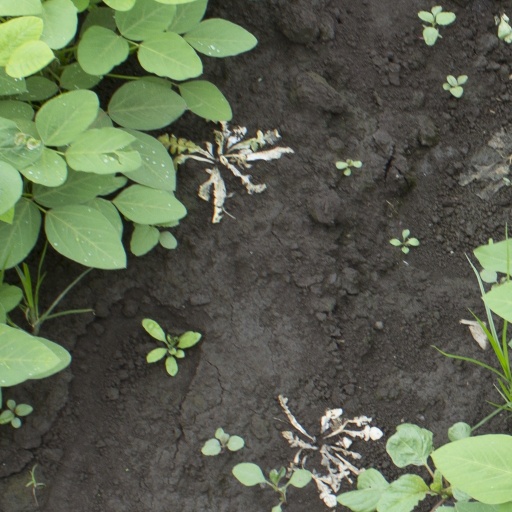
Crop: soybean